Shani Dham Temple

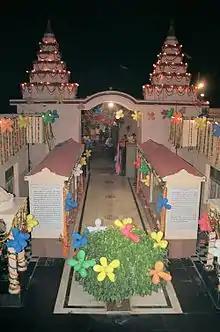

Shri Shani Dham Temple is a temple dedicated to the Hindu God Shani Dev. It is located in Asola, a suburb of the Indian capital Delhi.